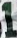
Number: 1